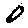
Label: 0